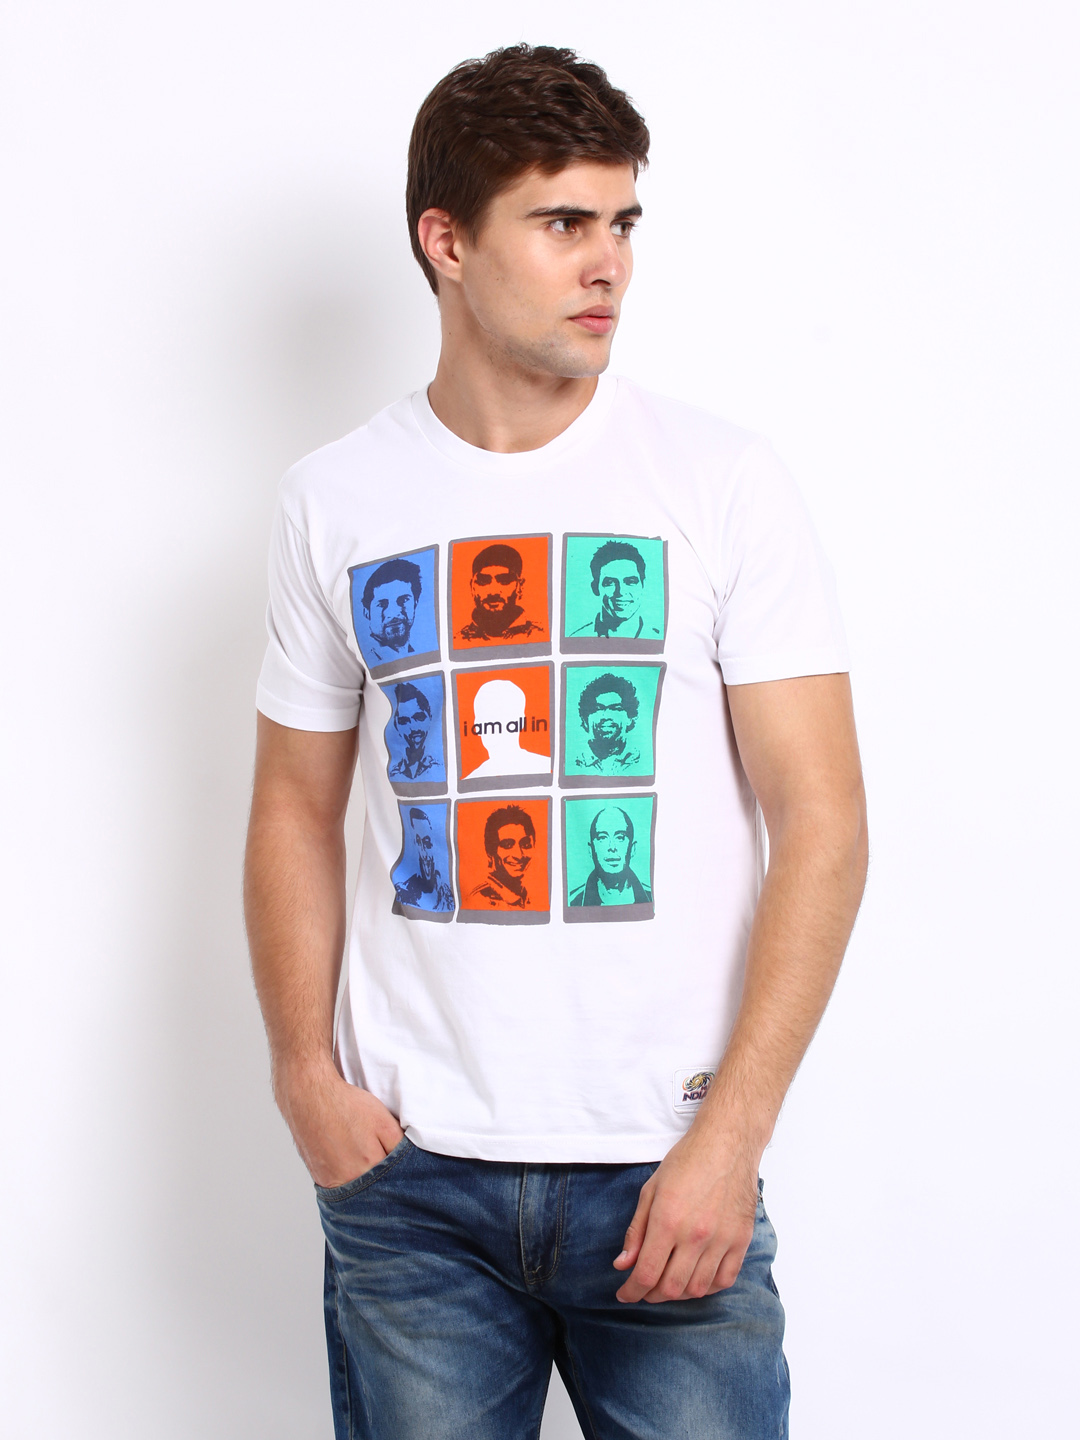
ADIDAS Men White Mumbai Indians Print T-shirt
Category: Apparel / Topwear / Tshirts
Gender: Men
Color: White
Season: Fall 2013
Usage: Casual